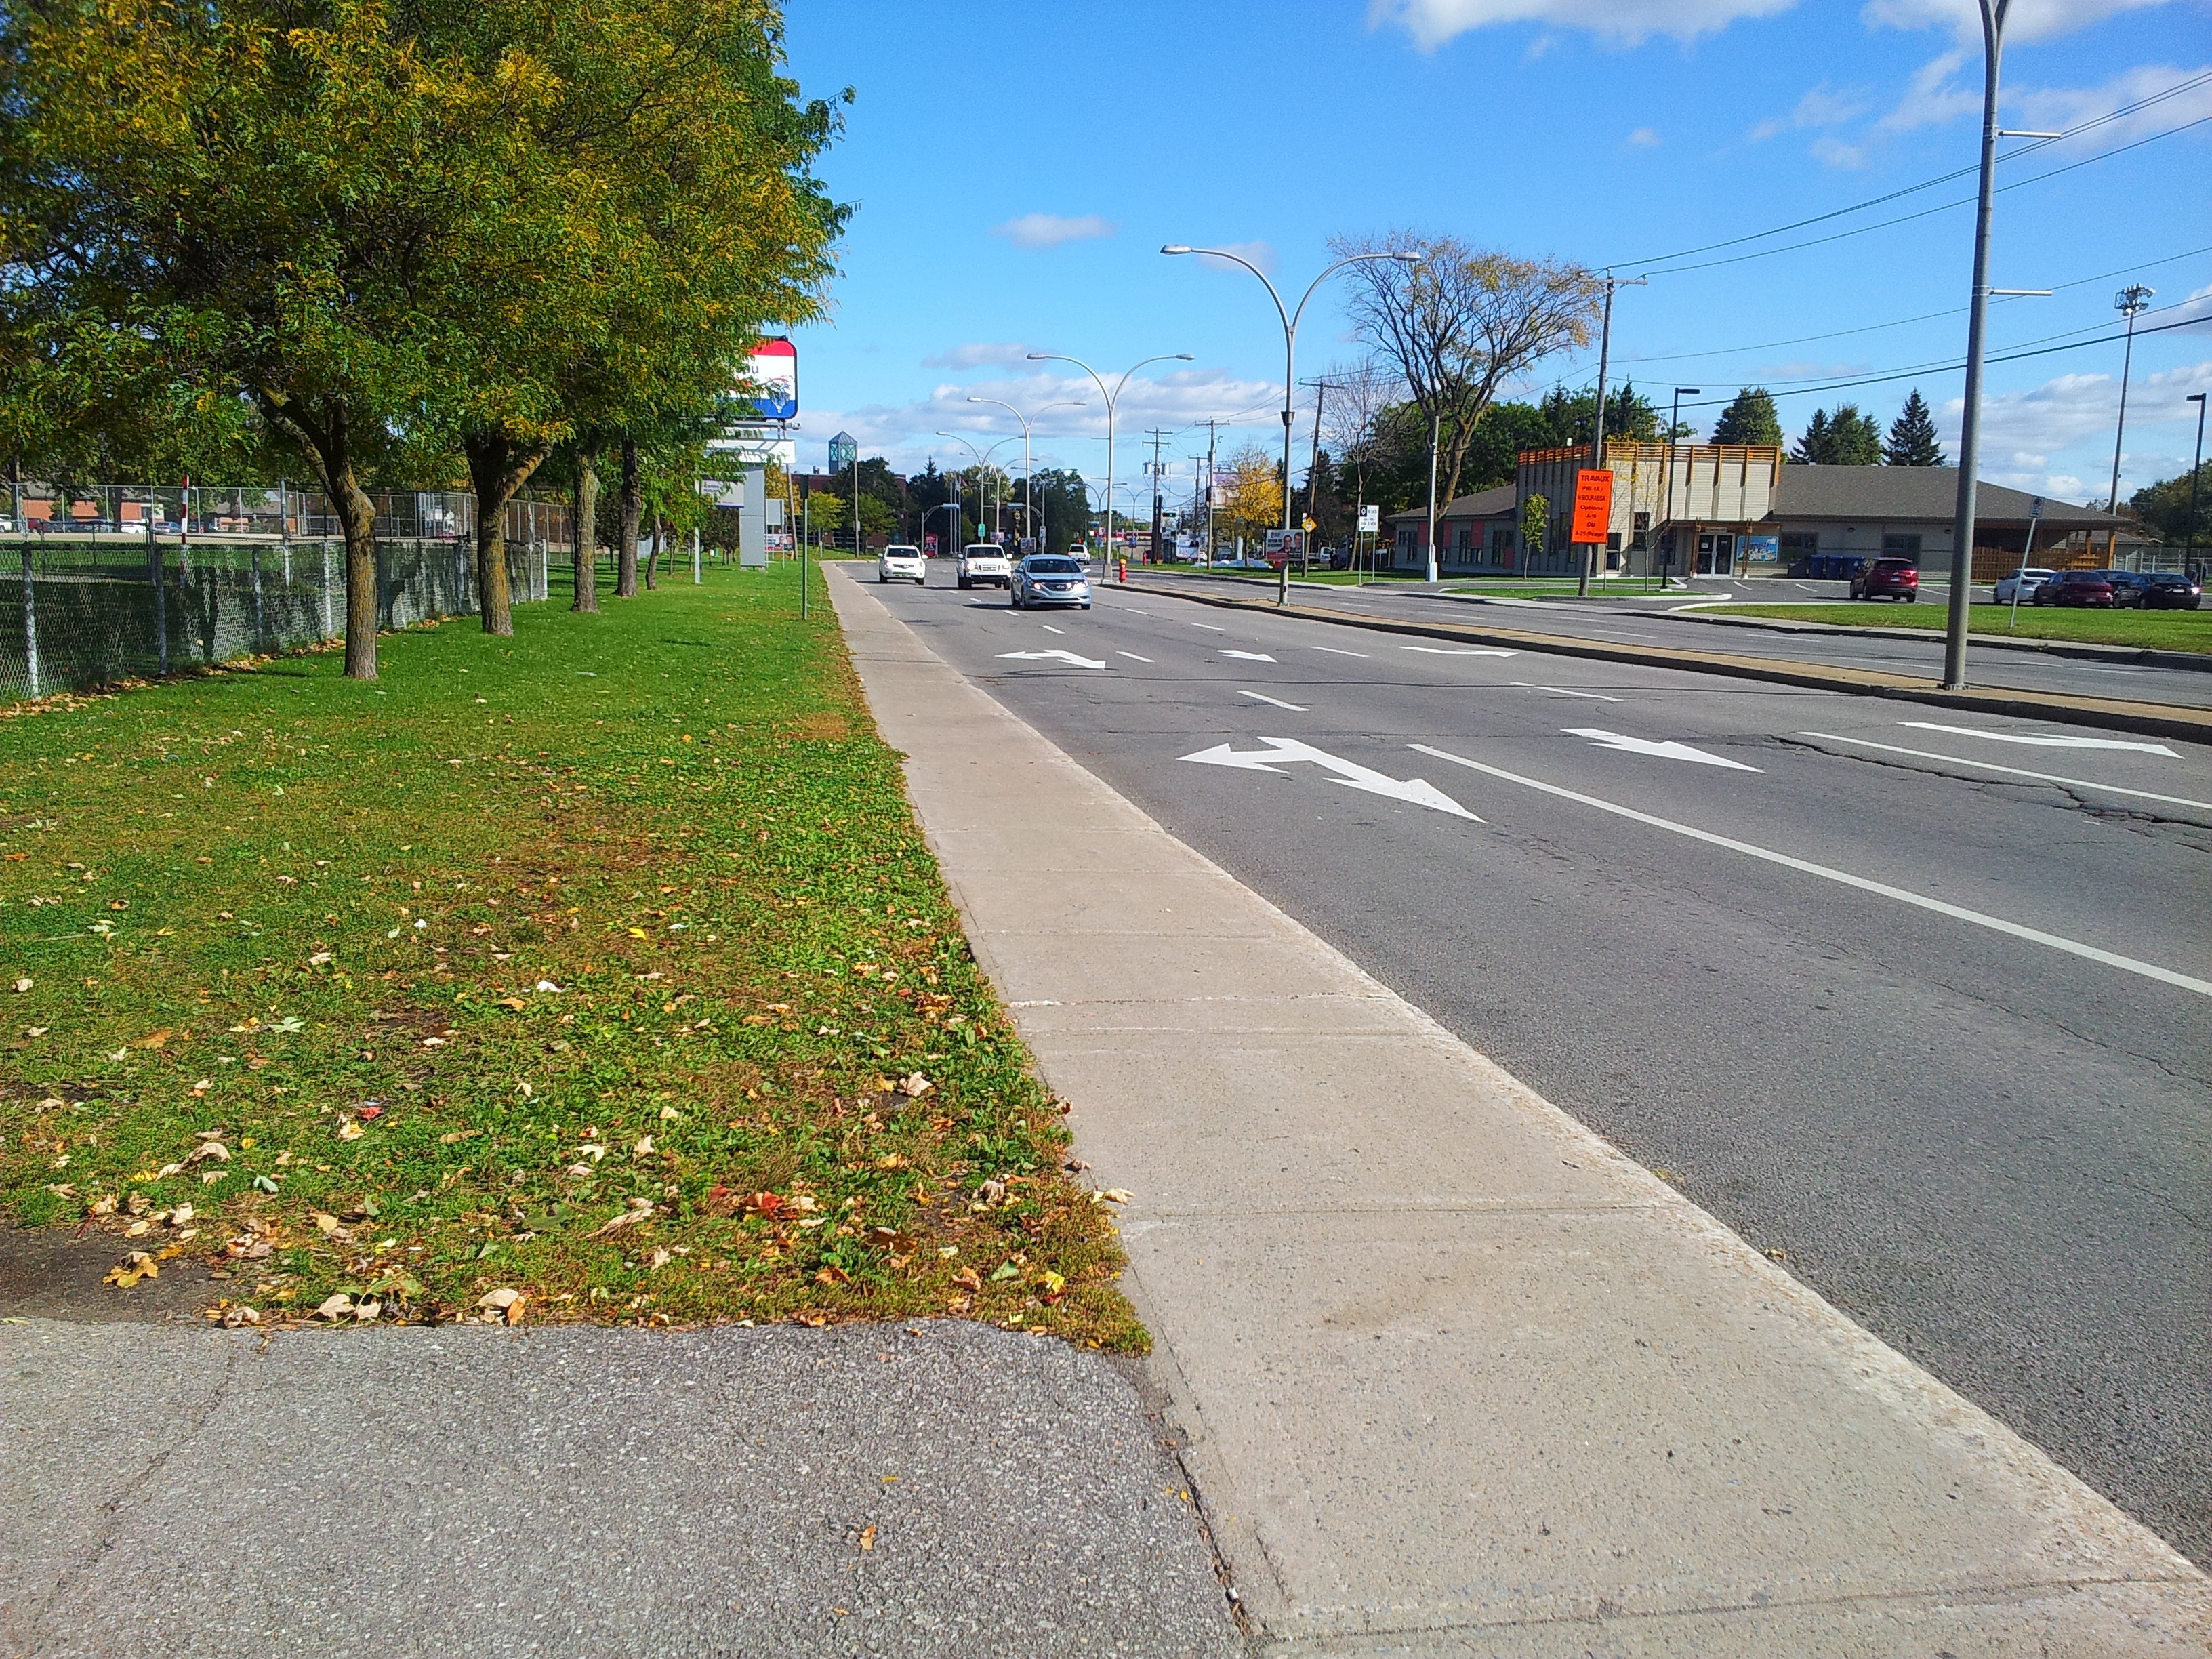
tree, pedestrian, road, street, car, sidewalk, highway, city, asphalt, walkway, suburb, lane, outside, infrastructure, cars, neighbourhood, road surface, residential area, human settlement, nonbuilding structure